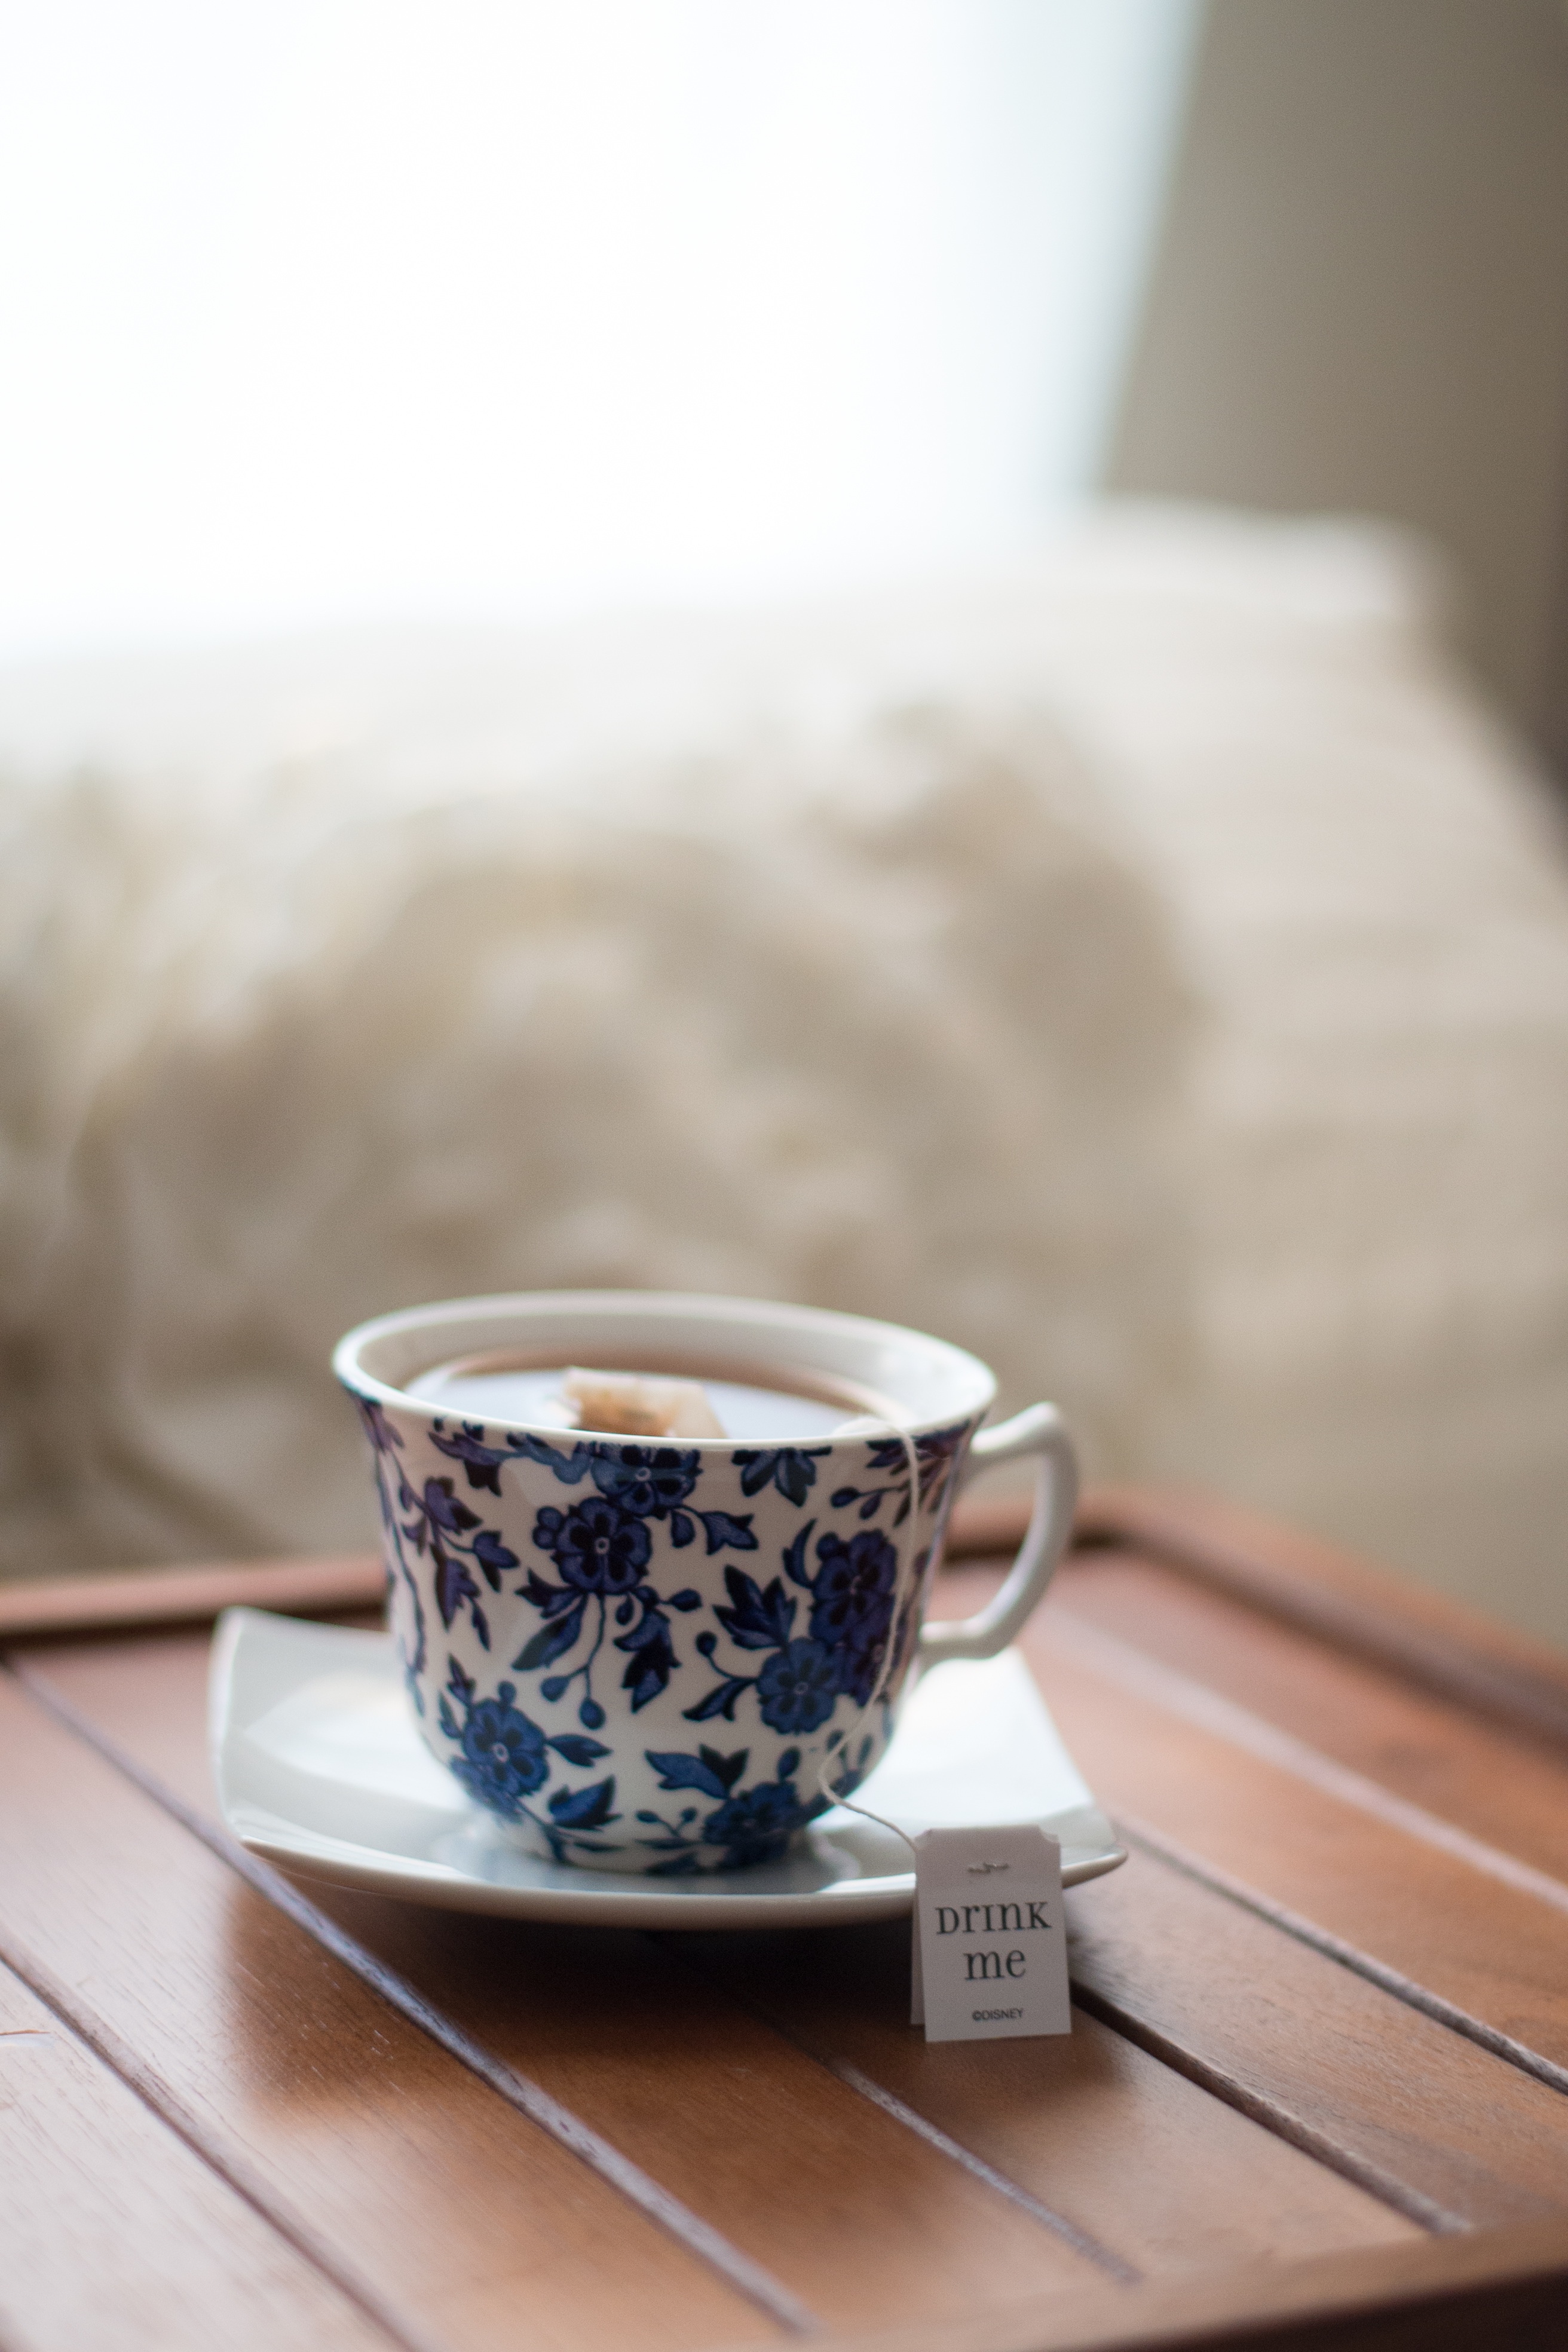
coffee, tea, cup, food, ceramic, drink, espresso, coffee cup, tea cup, flavor, tea bag